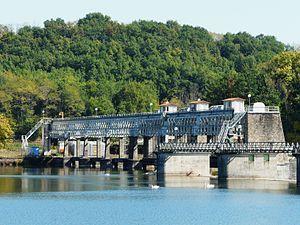
Le barrage de Mauzac sur la Dordogne, côté Calès, Dordogne, France.
Calès est une commune française située dans le département de la Dordogne, en région Nouvelle-Aquitaine.
Le barrage de Mauzac est situé en France sur la Dordogne, dans le département de la Dordogne, en région Nouvelle-Aquitaine.
Cette page présente l'aménagement hydroélectrique du bassin versant de la Dordogne.